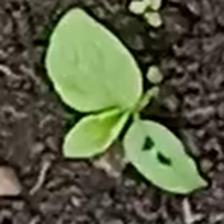
Weed species: Kena_(Commplina_benghalensio)